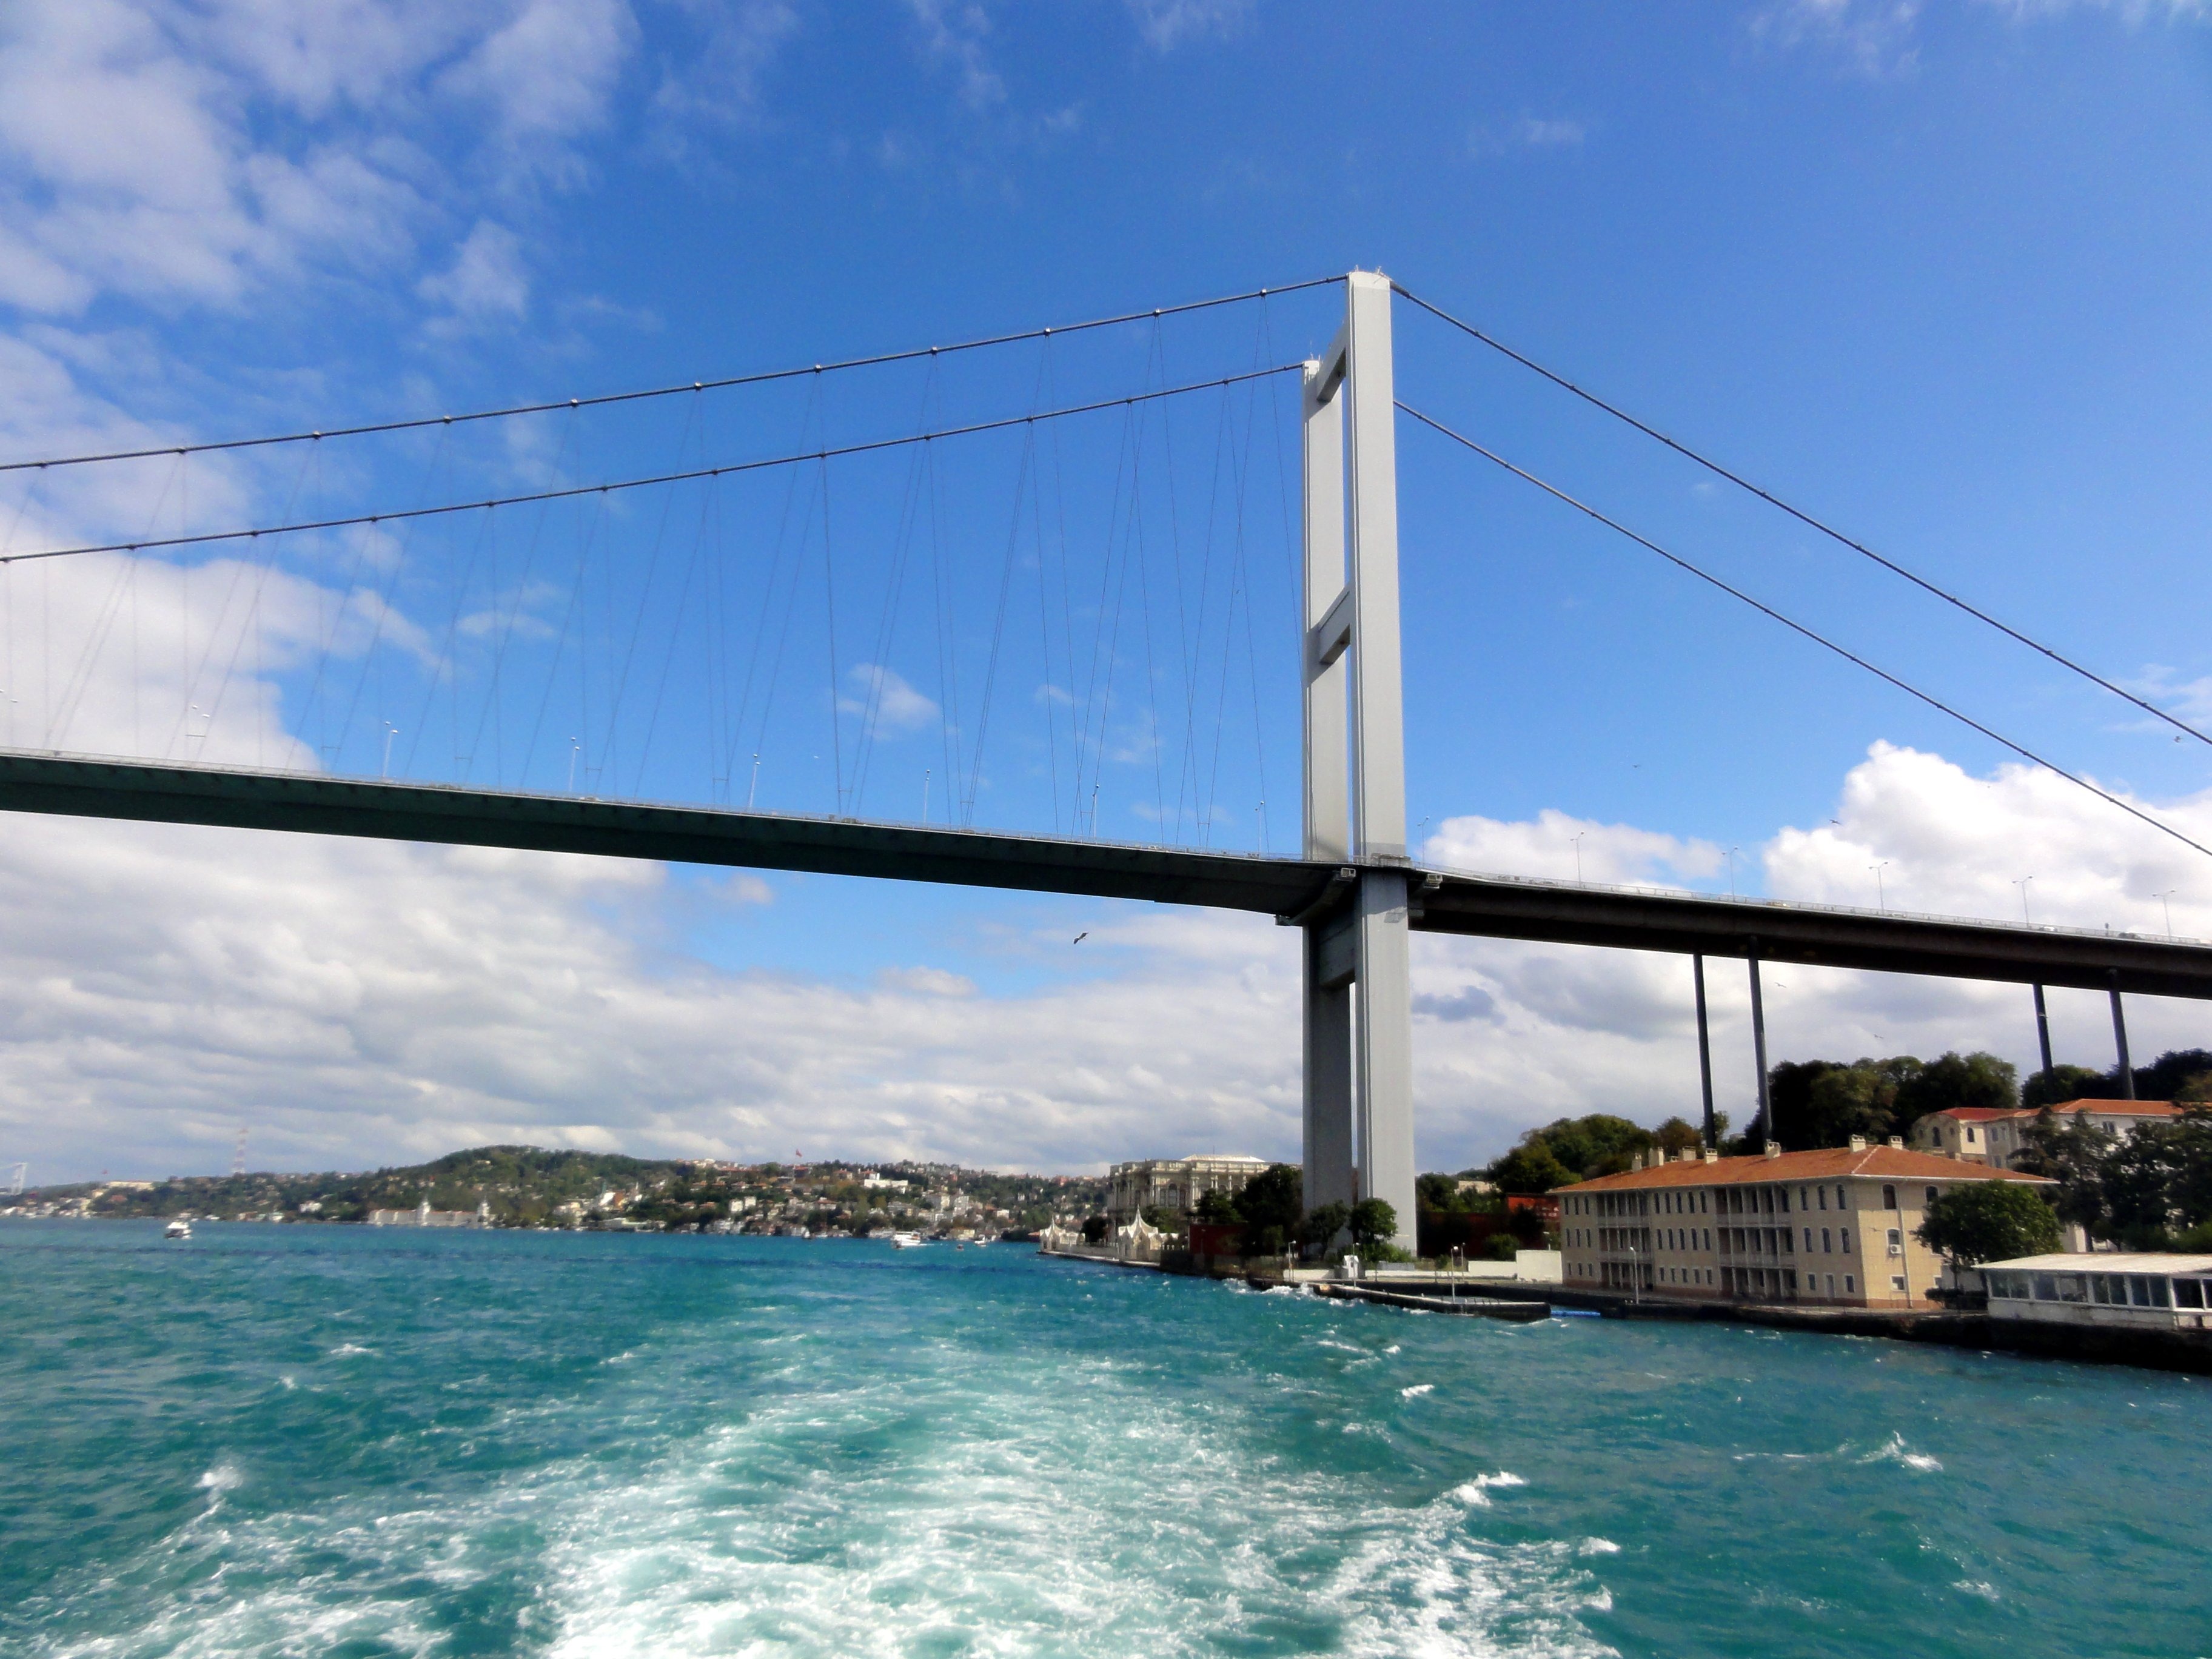
sea, water, architecture, structure, sky, bridge, highway, city, urban, river, travel, transportation, transport, vehicle, mast, bay, suspension, engineering, connect, cable stayed bridge